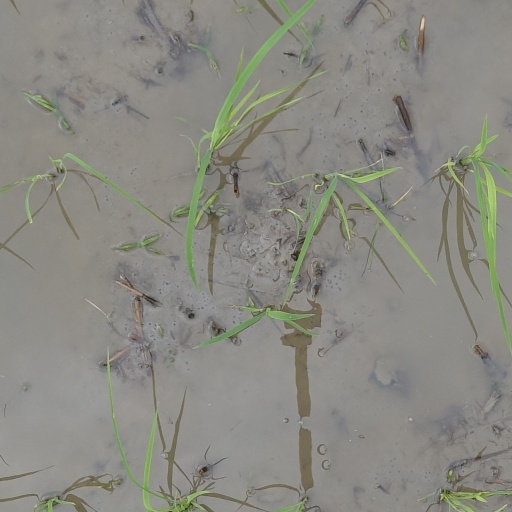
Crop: rice